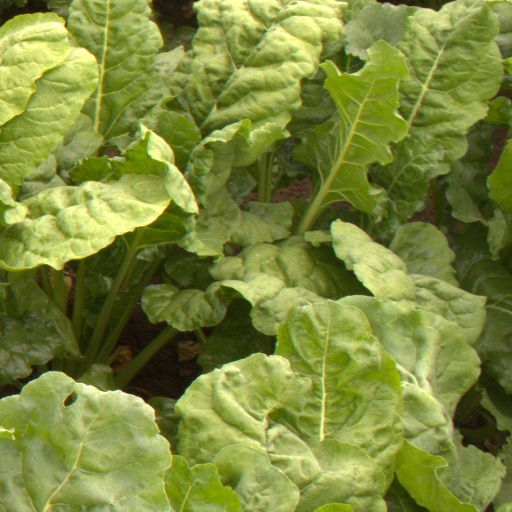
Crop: sugar beet